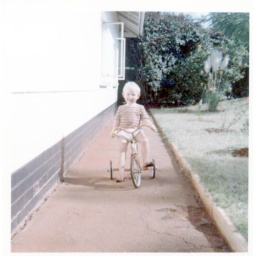
Rory by his bedroom window